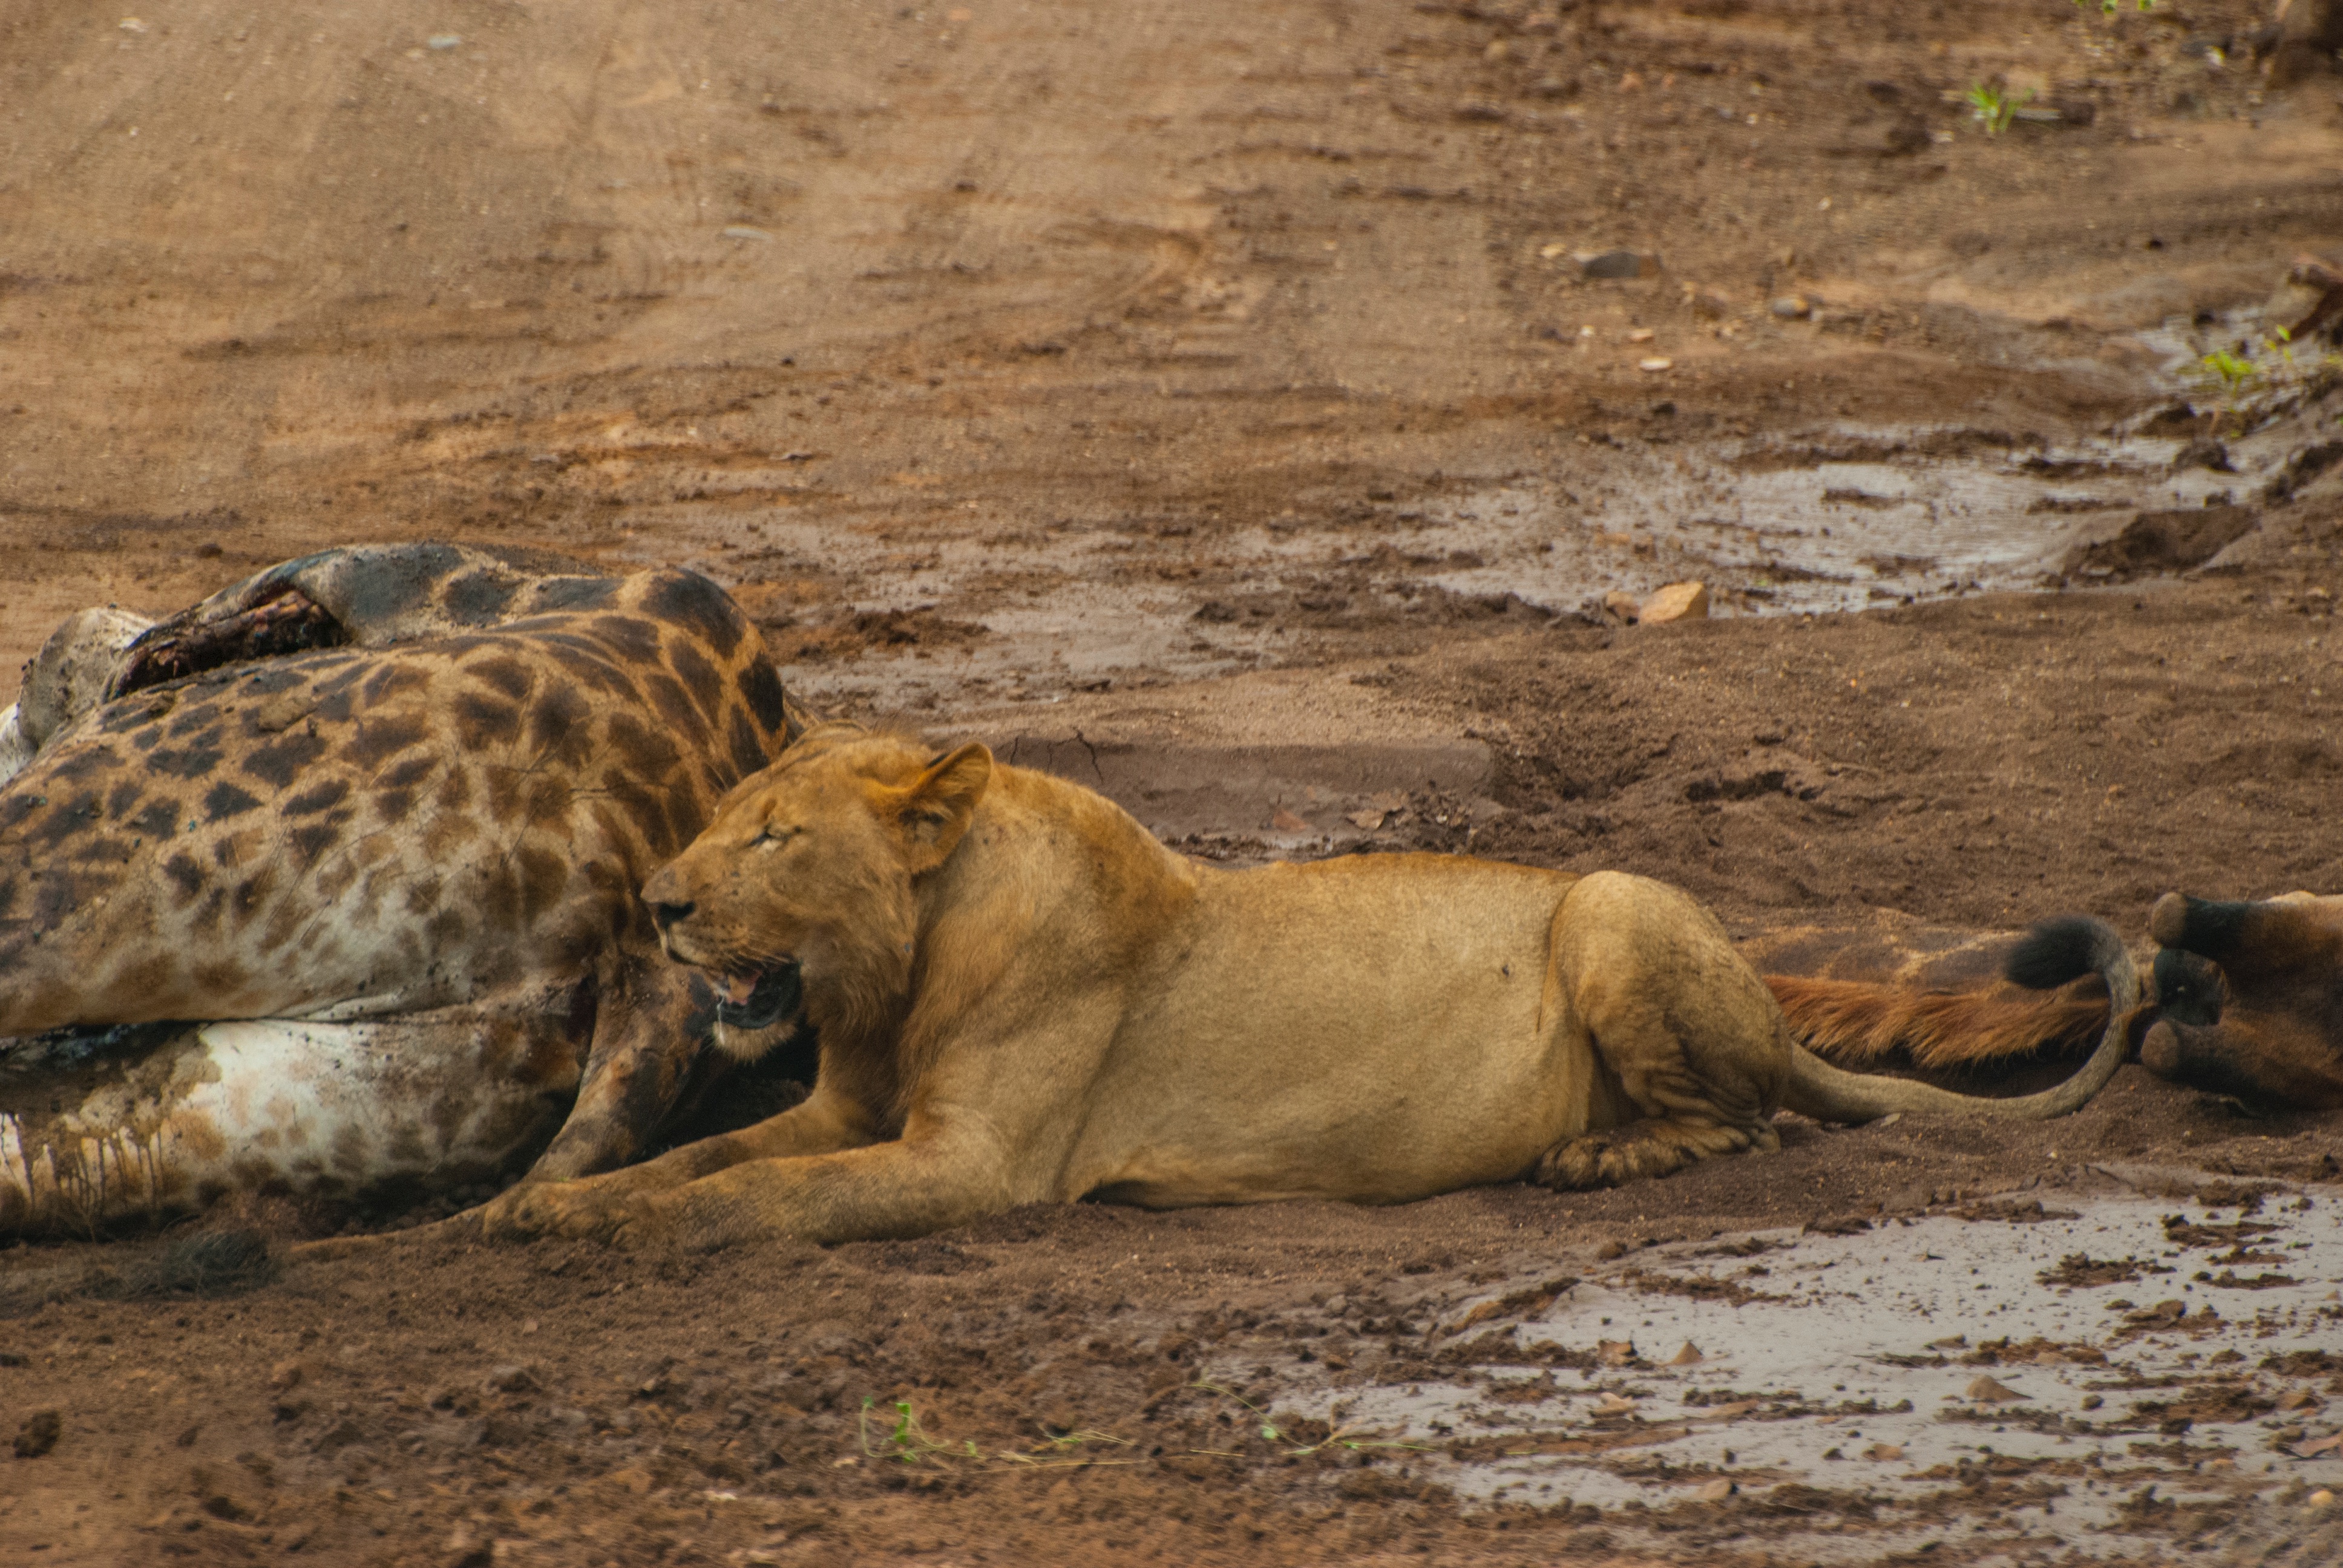
adventure, wildlife, zoo, mammal, fauna, savanna, lion, safari, big cats, outdoor recreation, cat like mammal